Mehmed II

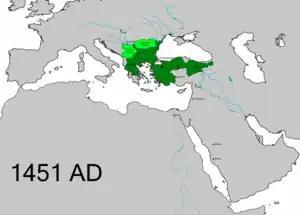
The Ottoman Empire at the beginning of Mehmed II's second reign

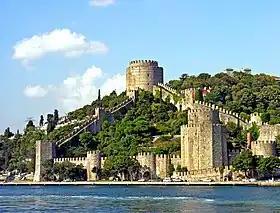
Roumeli Hissar Castle, built by Sultan Mehmed II between 1451 and 1452, before the Fall of Constantinople

When Mehmed II ascended the throne again in 1451, he devoted himself to strengthening the Ottoman navy and made preparations for an attack on Constantinople. In the narrow Bosphorus Straits, the fortress Anadoluhisarı had been built by his great-grandfather Bayezid I on the Asian side; Mehmed erected an even stronger fortress called Rumelihisarı on the European side, and thus gained complete control of the strait. Having completed his fortresses, Mehmed proceeded to levy a toll on ships passing within reach of their cannon. A Venetian vessel ignoring signals to stop was sunk with a single shot and all the surviving sailors beheaded, except for the captain, who was impaled and mounted like a human scarecrow as a warning to other sailors on the strait.